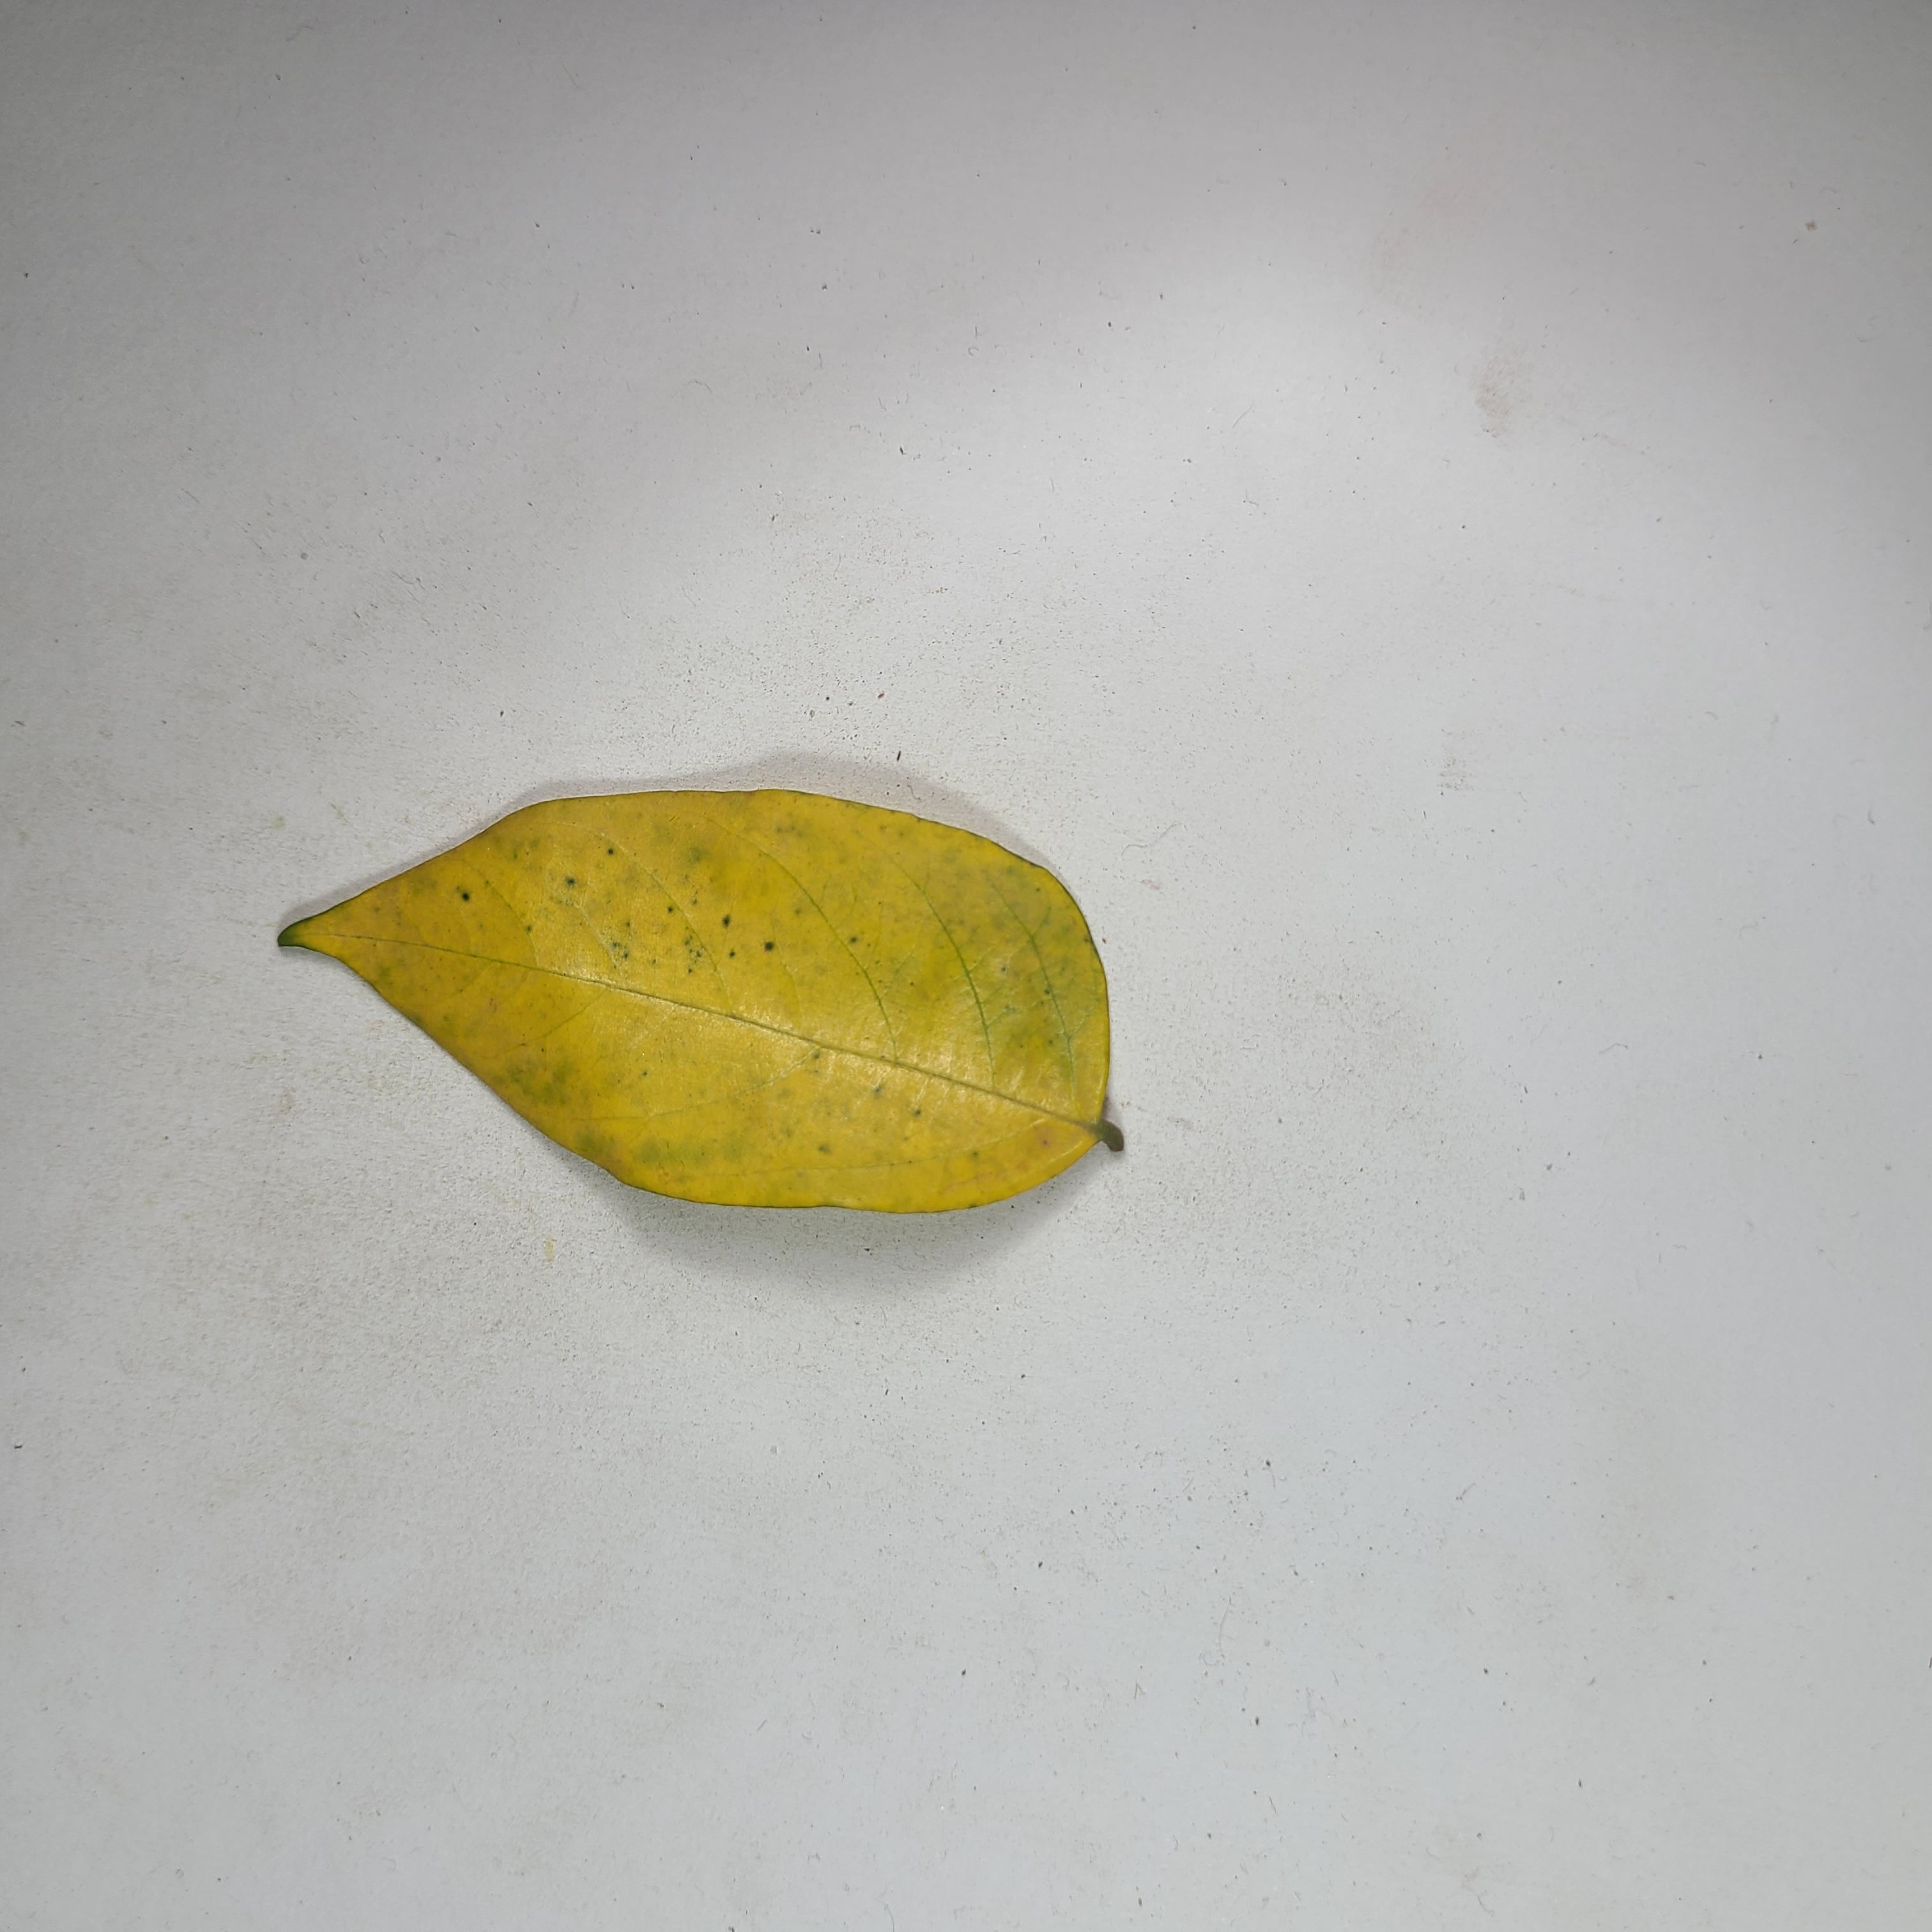
Label: Yellow Leaves